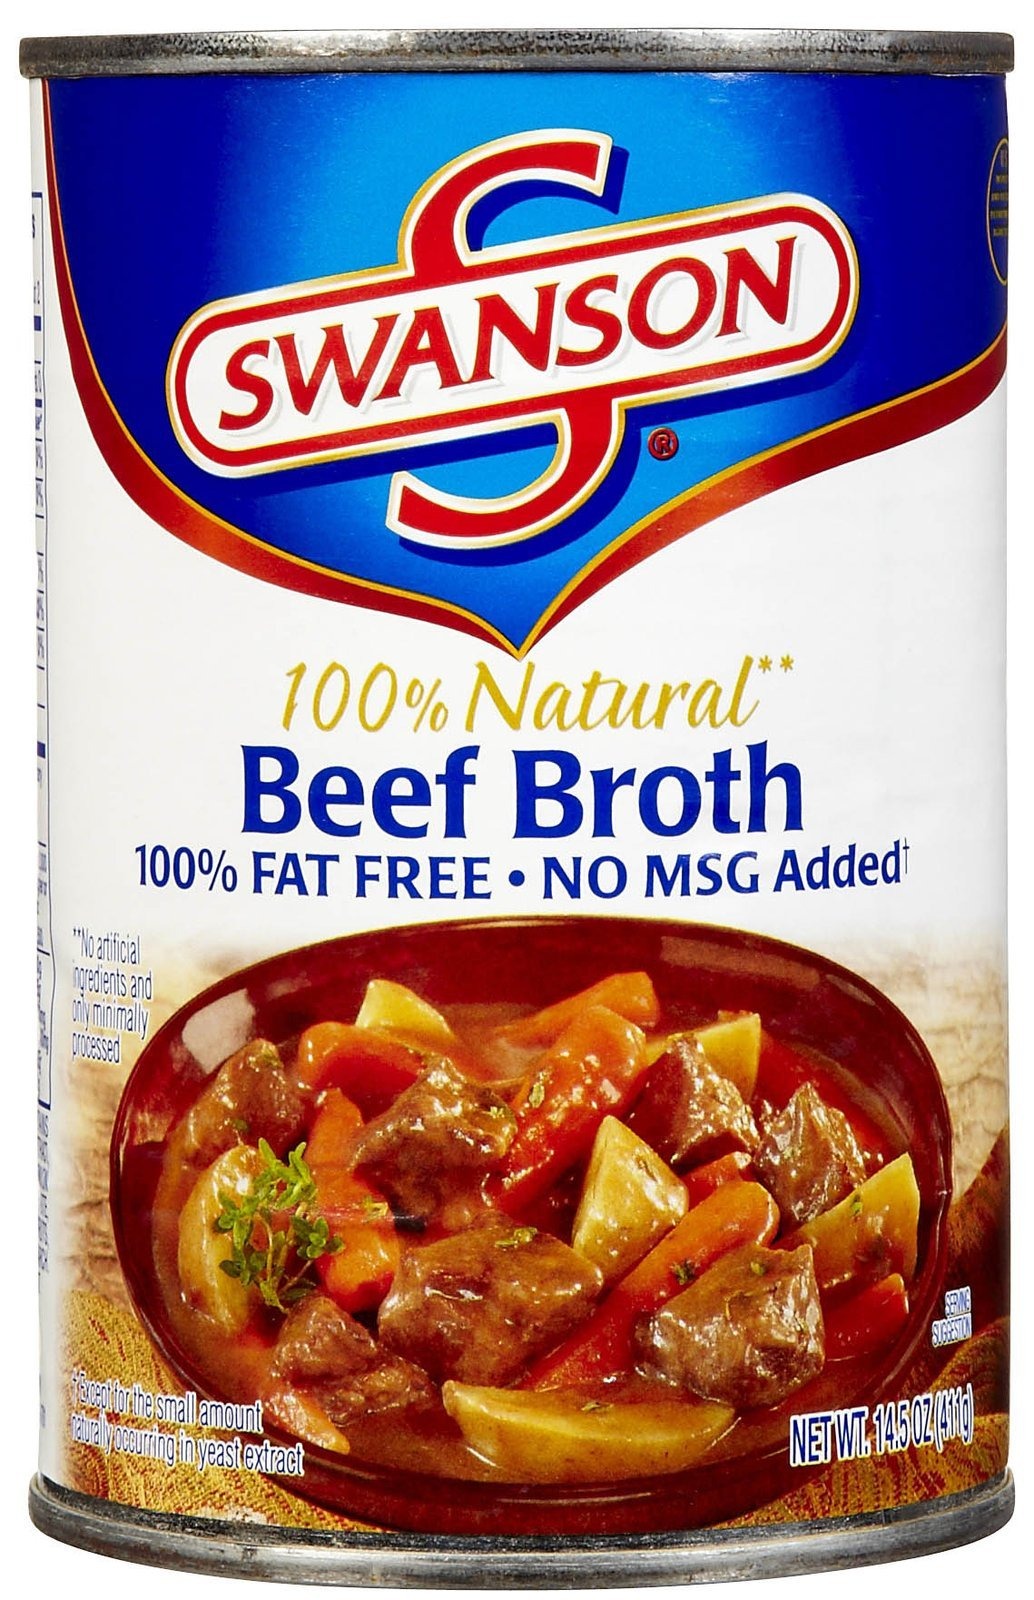
Item Name: Swanson 99% Fat Free Beef Broth 14 oz
Bullet Point: 99% fat free
Product Description: The secret is swanson broth. add flavor to rice, potatoes, vegetables, sauces and stuffing moisten leftovers by adding to beef and pork, casseroles or even take-out before reheating. see recipe for hearty beef stew on the can's label..
Value: 14.0
Unit: Ounce

Price: 1.98